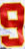
Number: 9